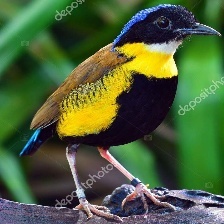
Species: GURNEYS PITTA
Scientific name: HYDRORNIS GURNEYI